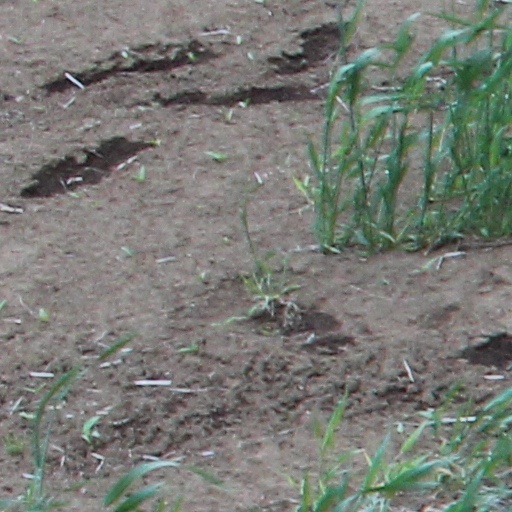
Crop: wheat